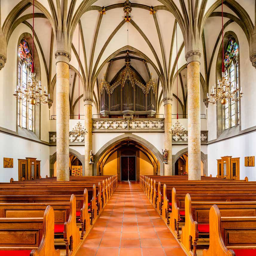
Kathedrale St. Florin